Vietnam Center and Sam Johnson Vietnam Archive

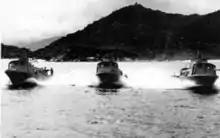
Three Swift Boats n Cam Ranh Bay, Vietnam. Corrado Rudolfo Lutz Collection (va025931)

In 1989, a group of Vietnam veterans from West Texas gathered at Texas Tech University to discuss what they might do, in a positive way, about their experiences in Vietnam. Their meeting was spearheaded by James Reckner, a Texas Tech military history professor and Navy veteran of the Vietnam War, who had become concerned with his students’ lack of knowledge about the war. This was mostly because many citizens after the war pretended like it did not happen. The group's immediate decision was to form a Vietnam Archive and begin collecting and preserving materials relating to the American Vietnam experience.